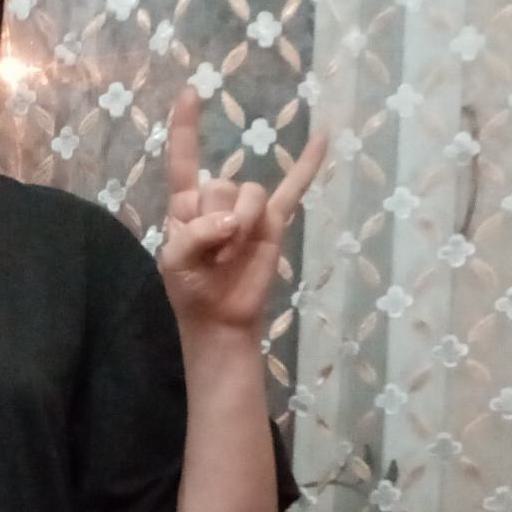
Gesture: rock